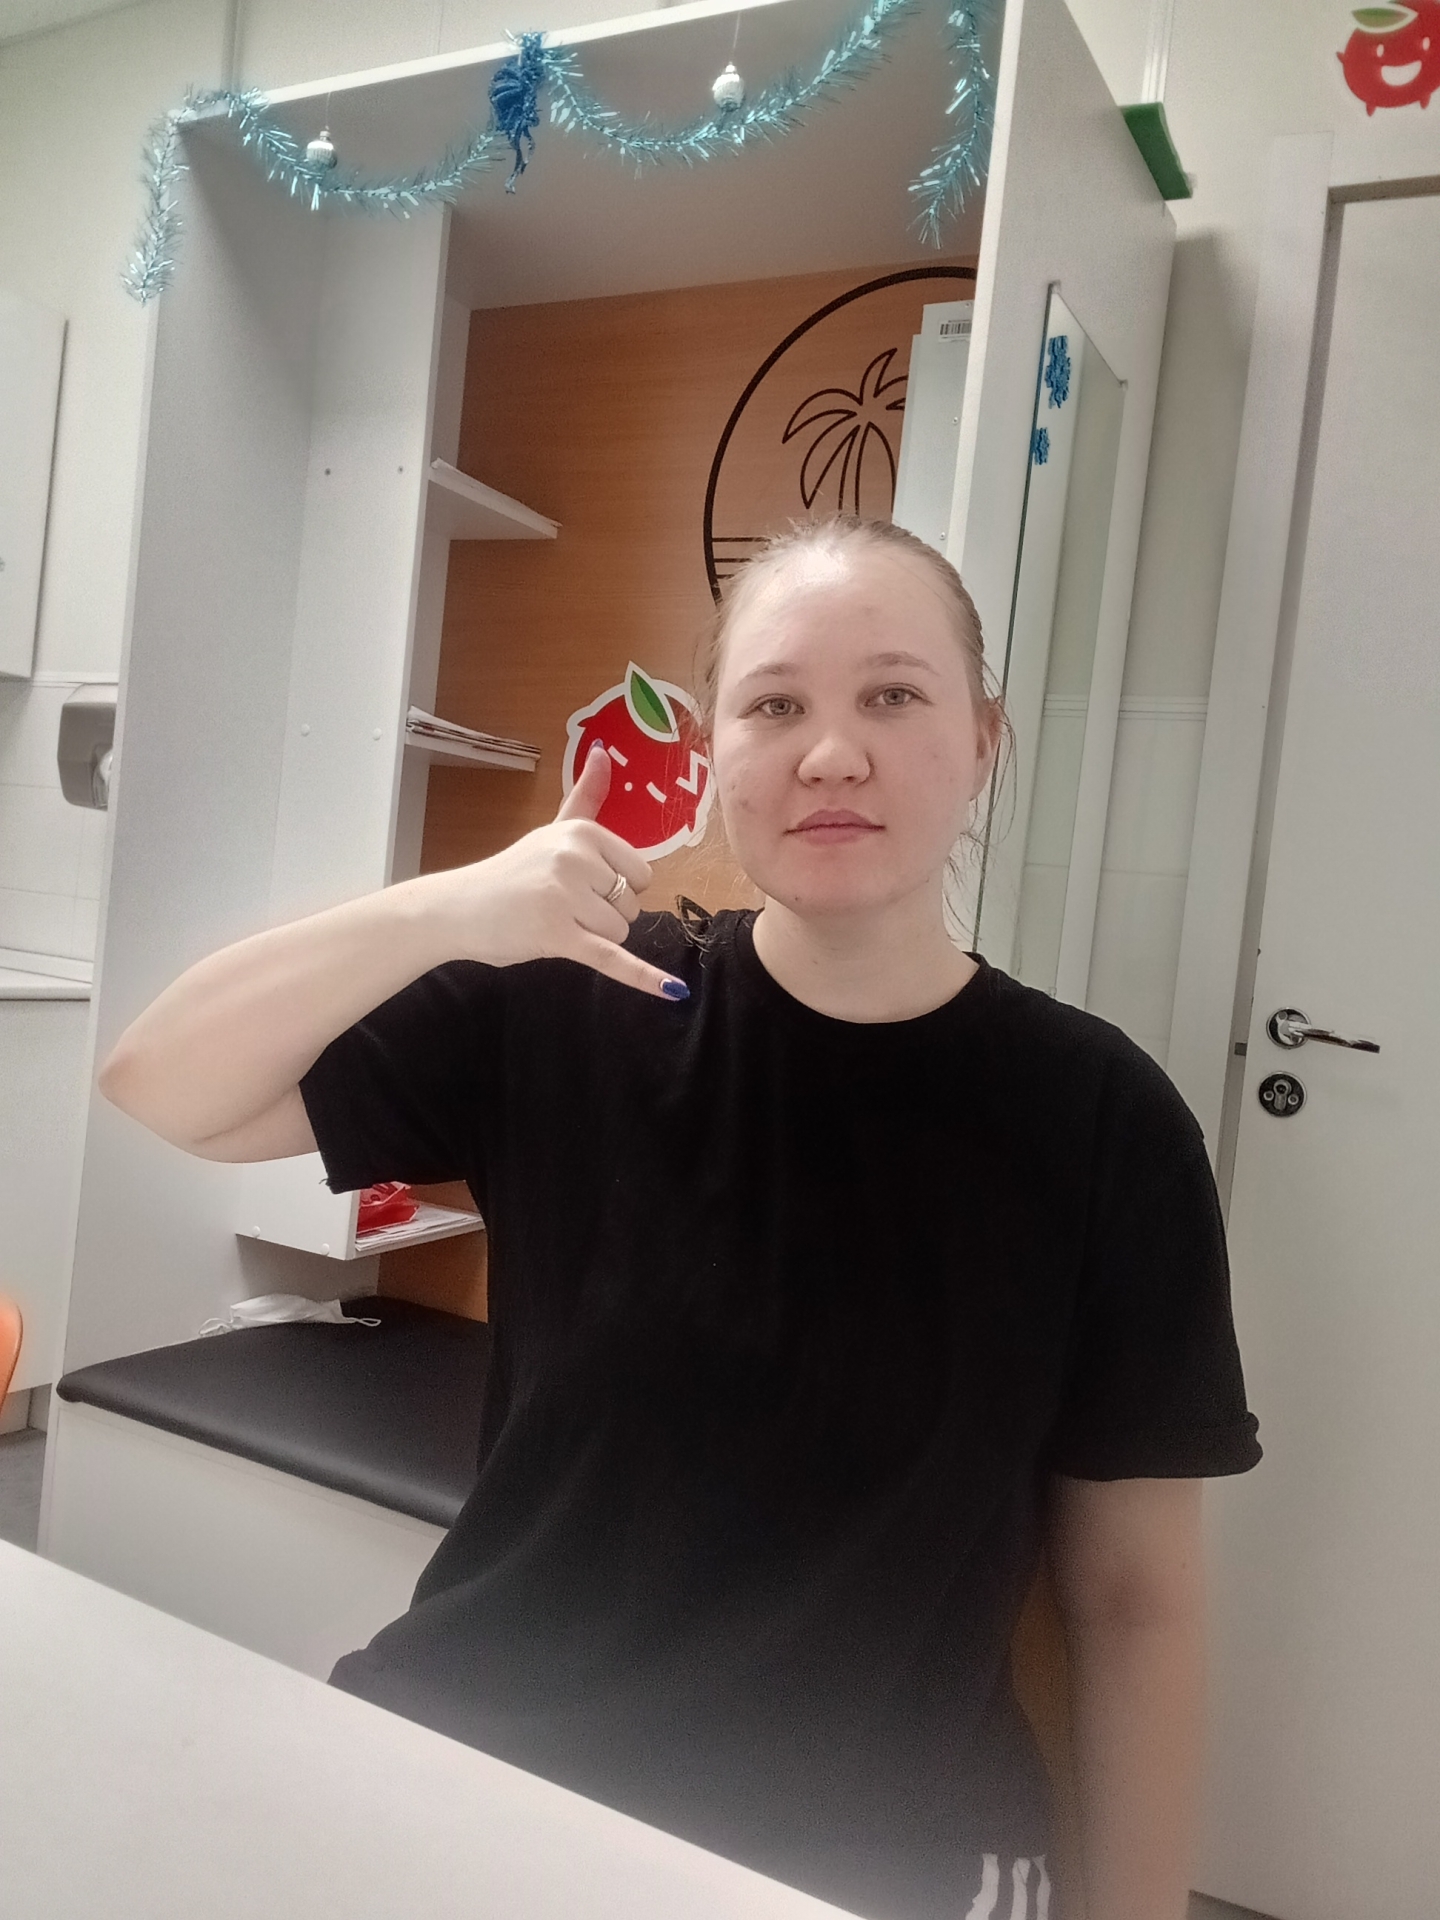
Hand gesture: call